Hägglingen

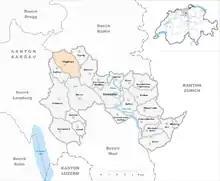
Hägglingen

Hägglingen is a municipality in the district of Bremgarten in the canton of Aargau in Switzerland.